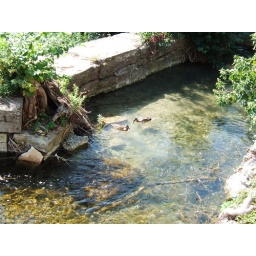
Two ducks in some relatively calm water next to the waterfall of the Rhine (Rheinfall).